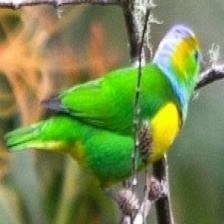
Species: GOLDEN CHLOROPHONIA
Scientific name: CHLOROPHONIA CALLOPHRYS